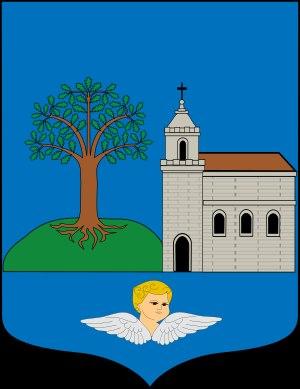
Areatza en basque ou Villaro en espagnol est une commune de Biscaye dans la communauté autonome du Pays basque en Espagne.